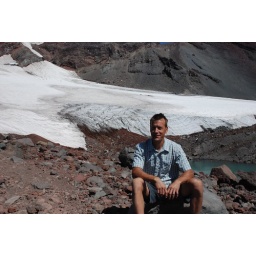
teardrop lake in the back ground 8888 ft up